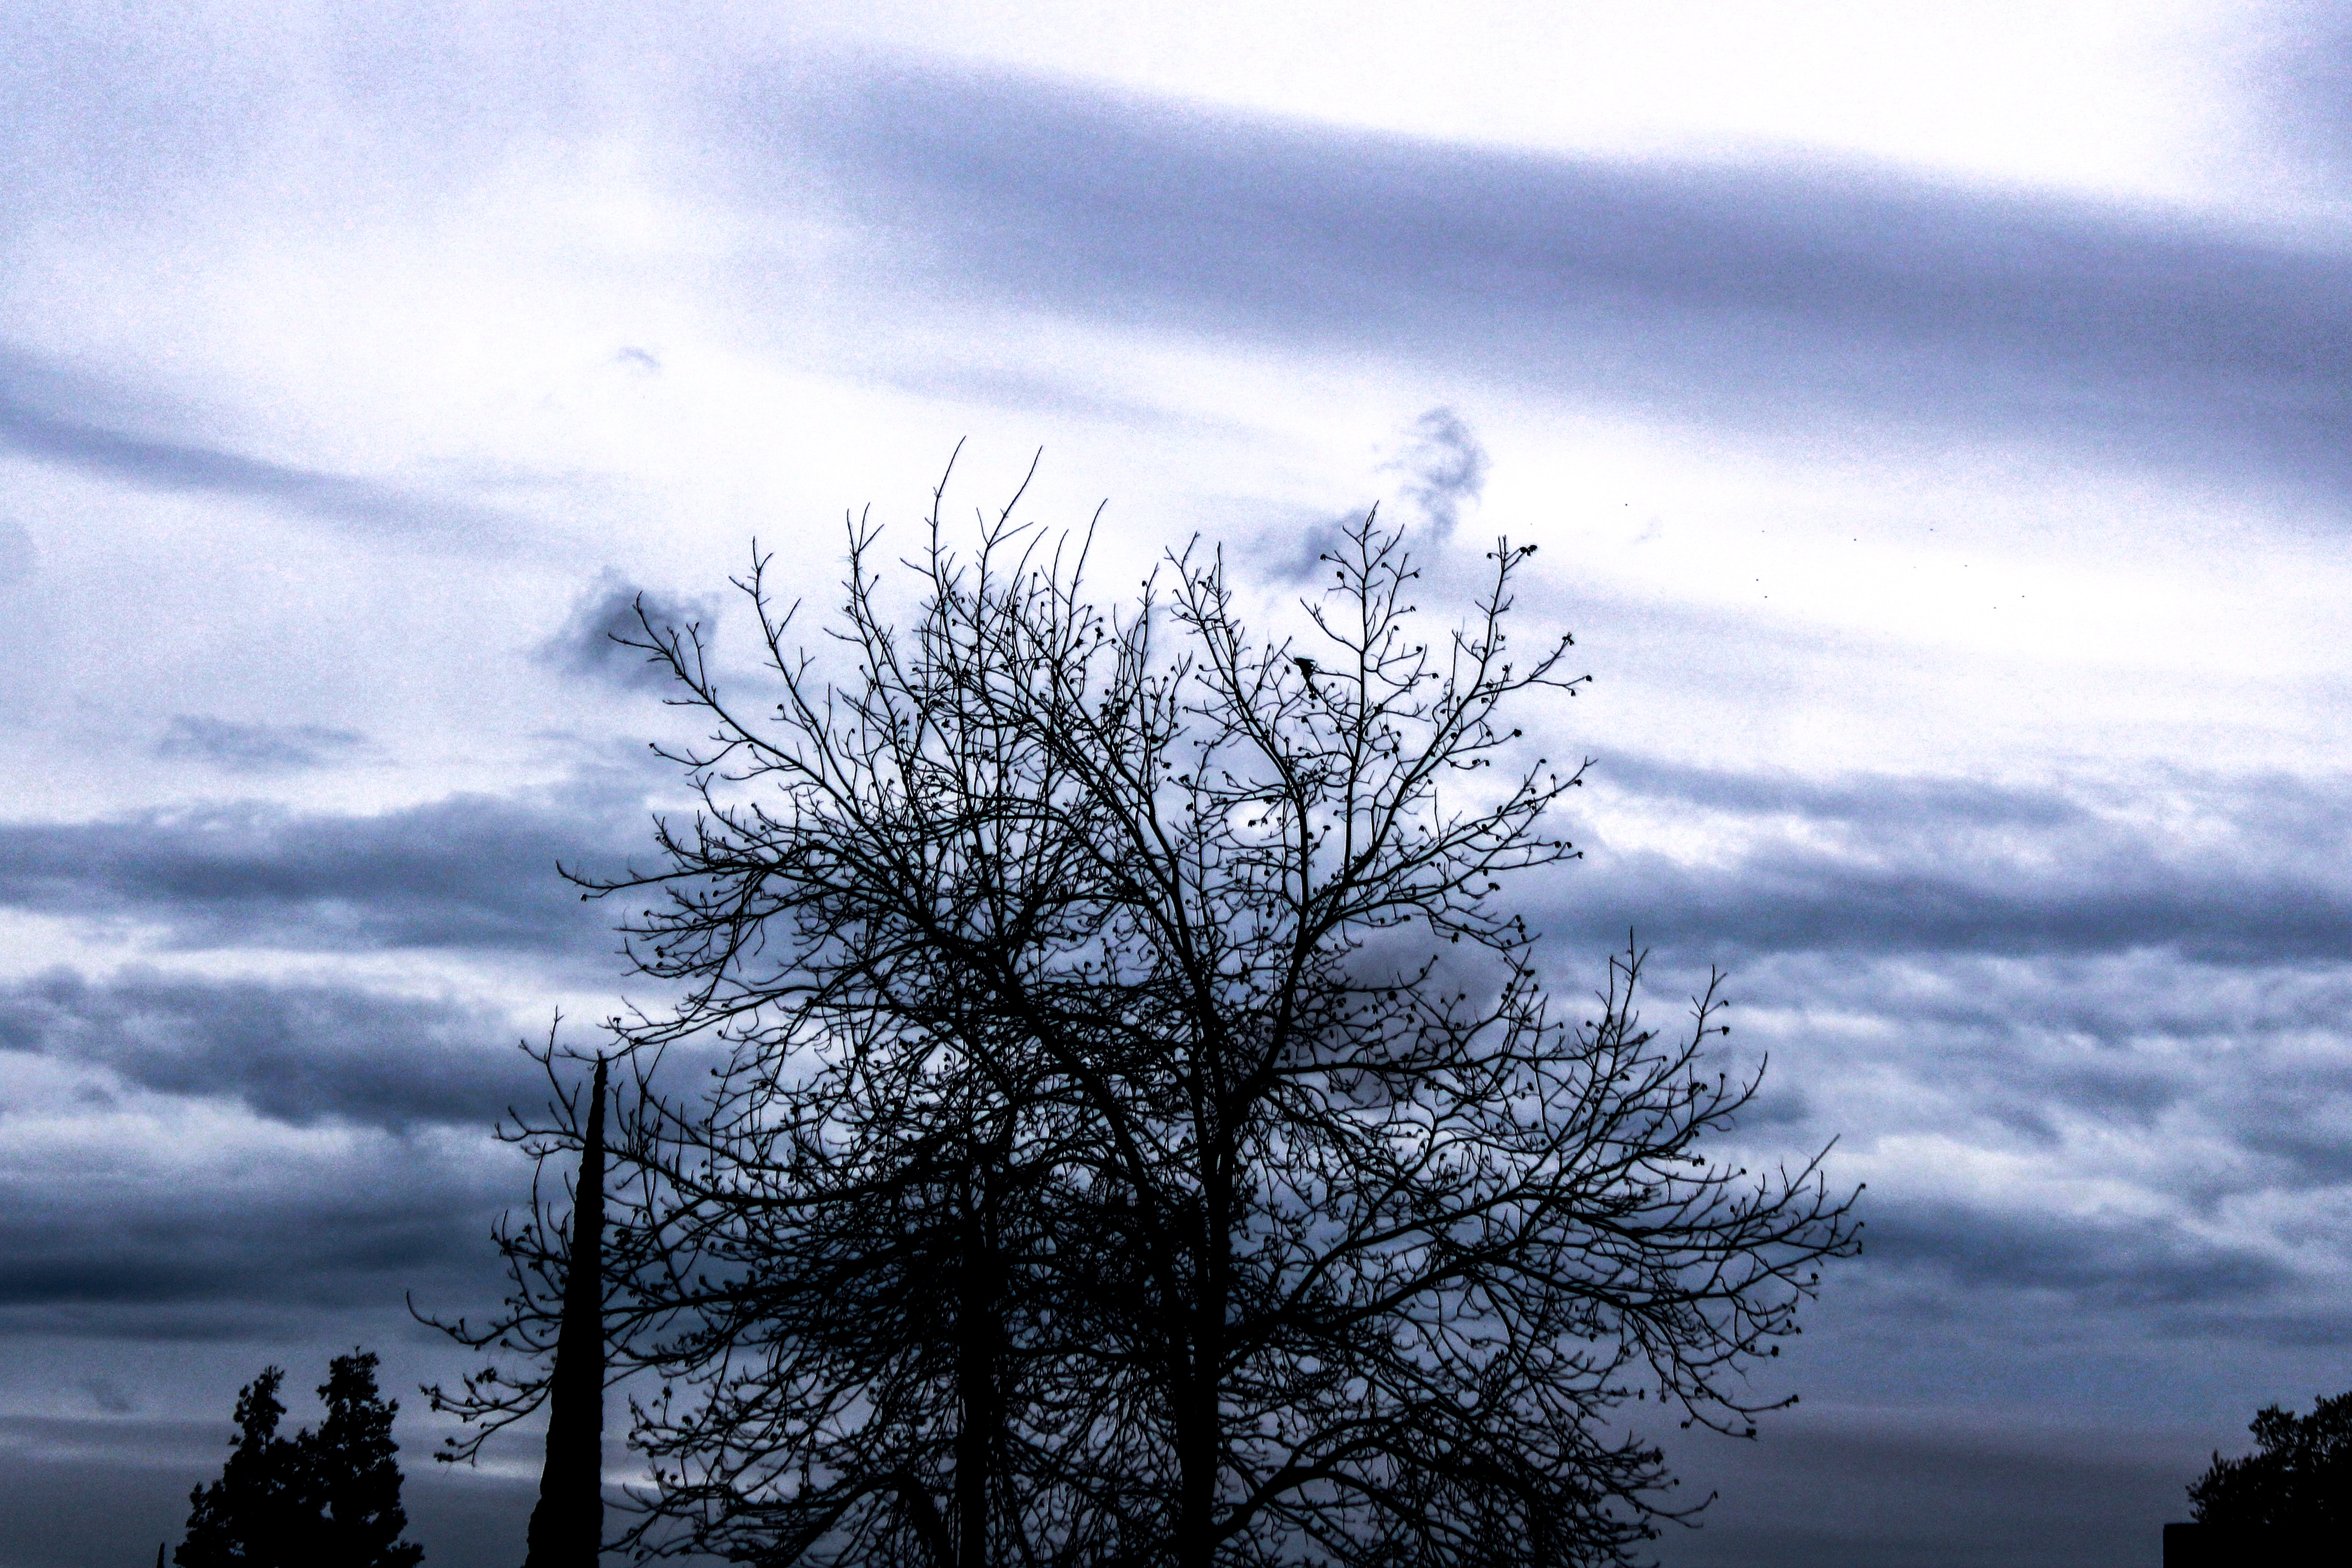
sky, cloud, tree, blue, nature, branch, natural landscape, daytime, atmospheric phenomenon, atmosphere, woody plant, morning, evening, sunlight, plant, horizon, leaf, cumulus, meteorological phenomenon, winter, calm, twig, dusk, landscape, silhouette, black and white